Rochard

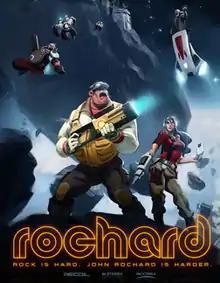
Cover art for "Rochard"

Rochard is a science fiction platform game available for the PlayStation 3 through the PlayStation Network, for Android, Microsoft Windows, Linux and Mac OS X through the Steam online distribution platform, and for Linux as part of the Humble Indie Bundle 6. Developed by Recoil Games, the game revolves around the manipulation of gravity and the use of a gravity device used to easily move heavy objects around.